North Ferriby

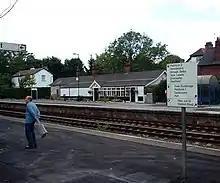
North Ferriby Station

The village is served by Ferriby railway station which is on the Selby Line. To get to places further away users must change at another railway station, the most commonly used is Brough to the west.